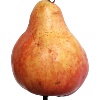
Label: Pear Red 1